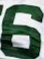
Number: 6